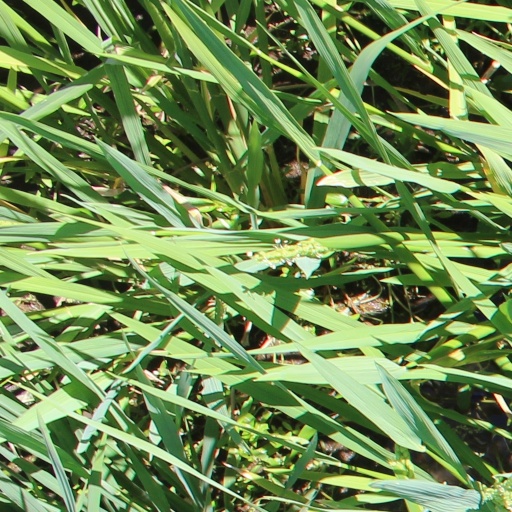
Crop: rice